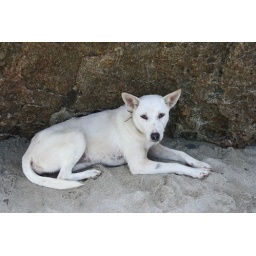
white dog under a big rock